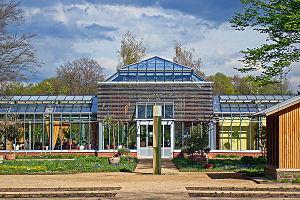
Gütersloh est une ville de Rhénanie-du-Nord-Westphalie de 98 406 habitants, située dans l'arrondissement de Gütersloh dans le district de Detmold et la province de Westphalie-Lippe.